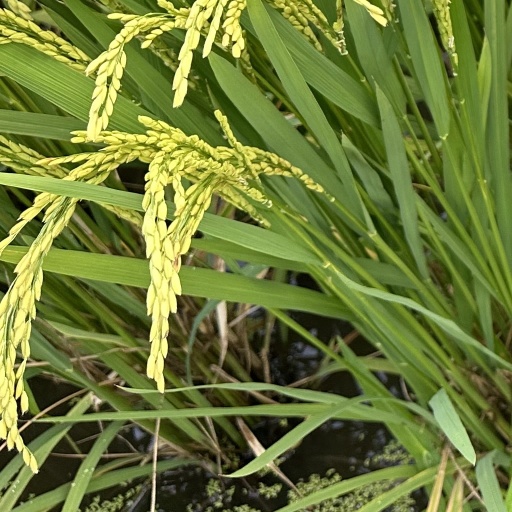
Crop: rice